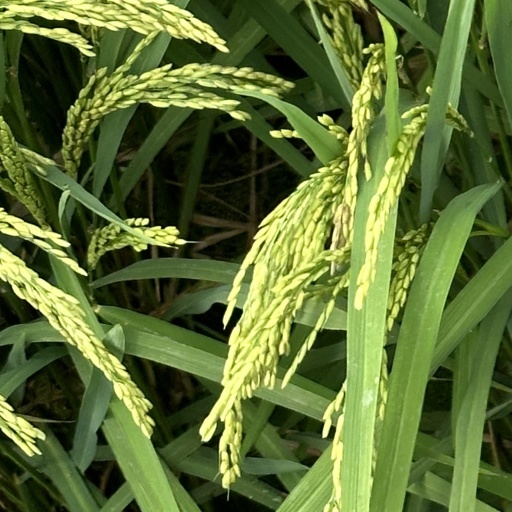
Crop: rice